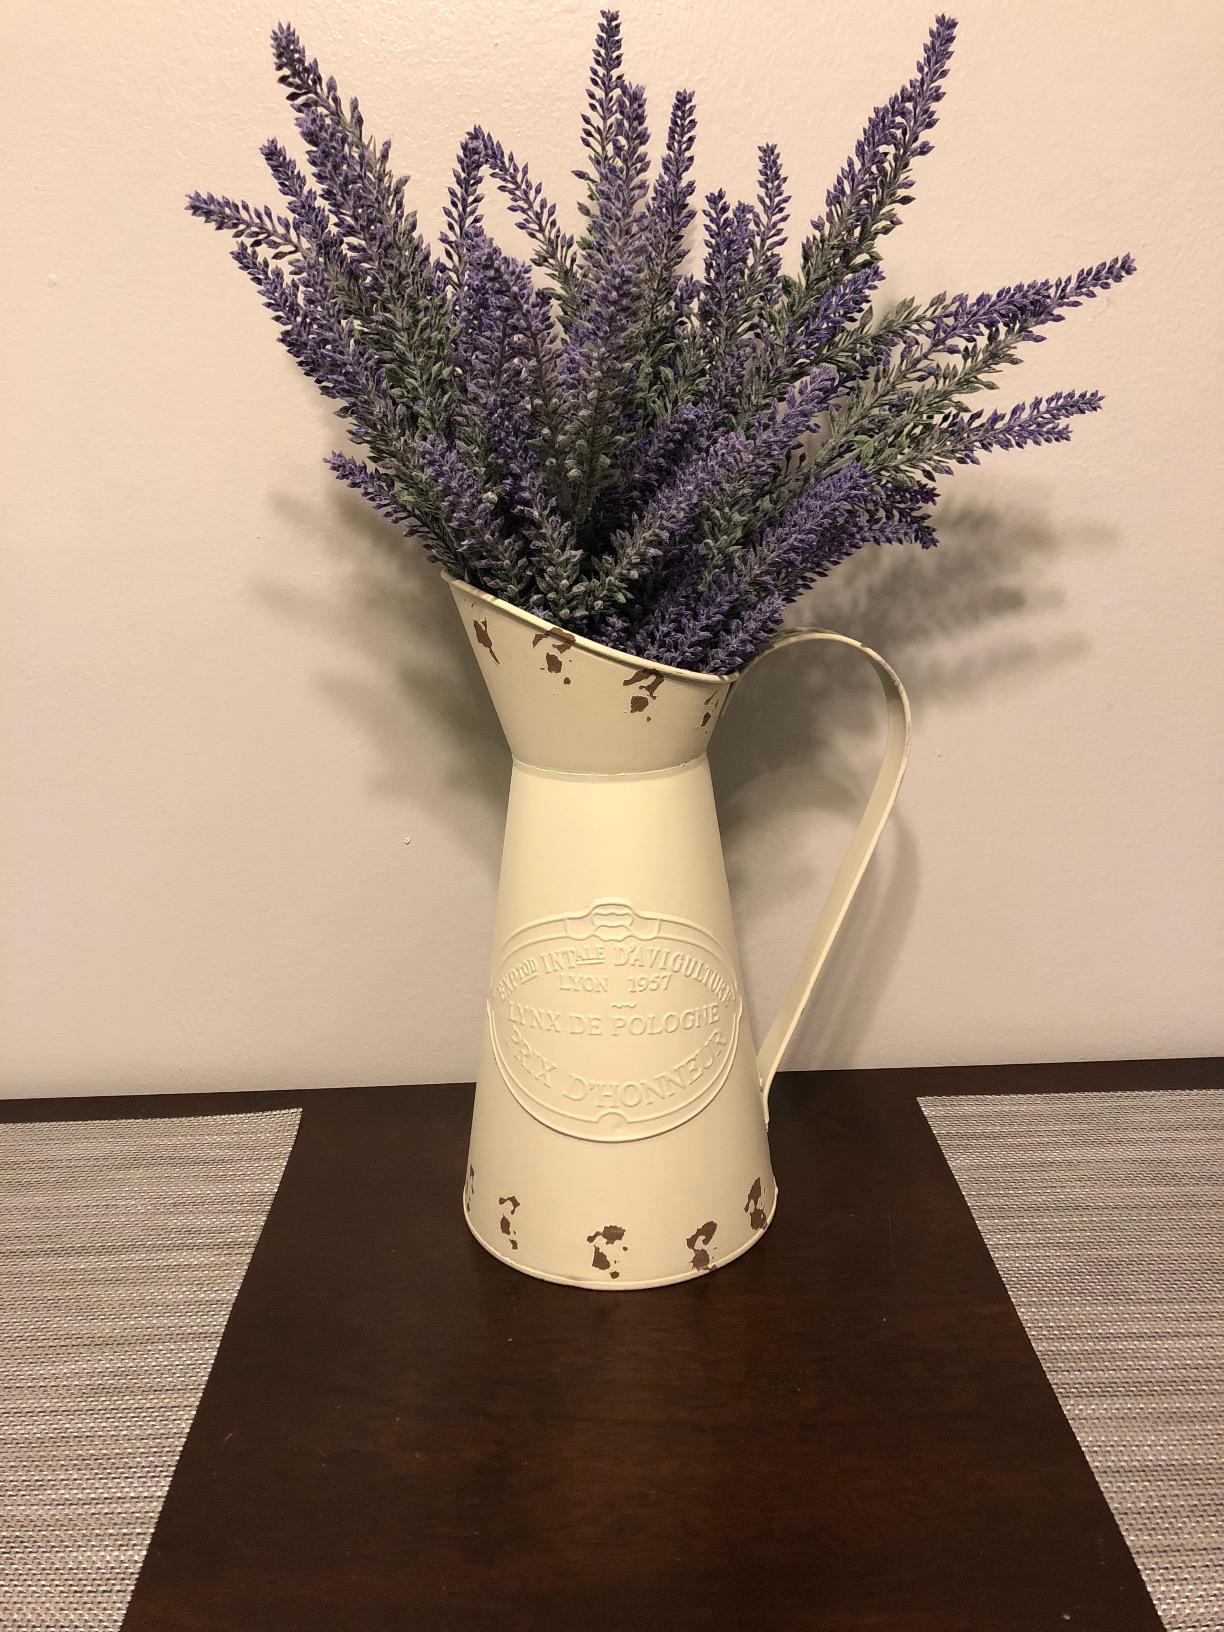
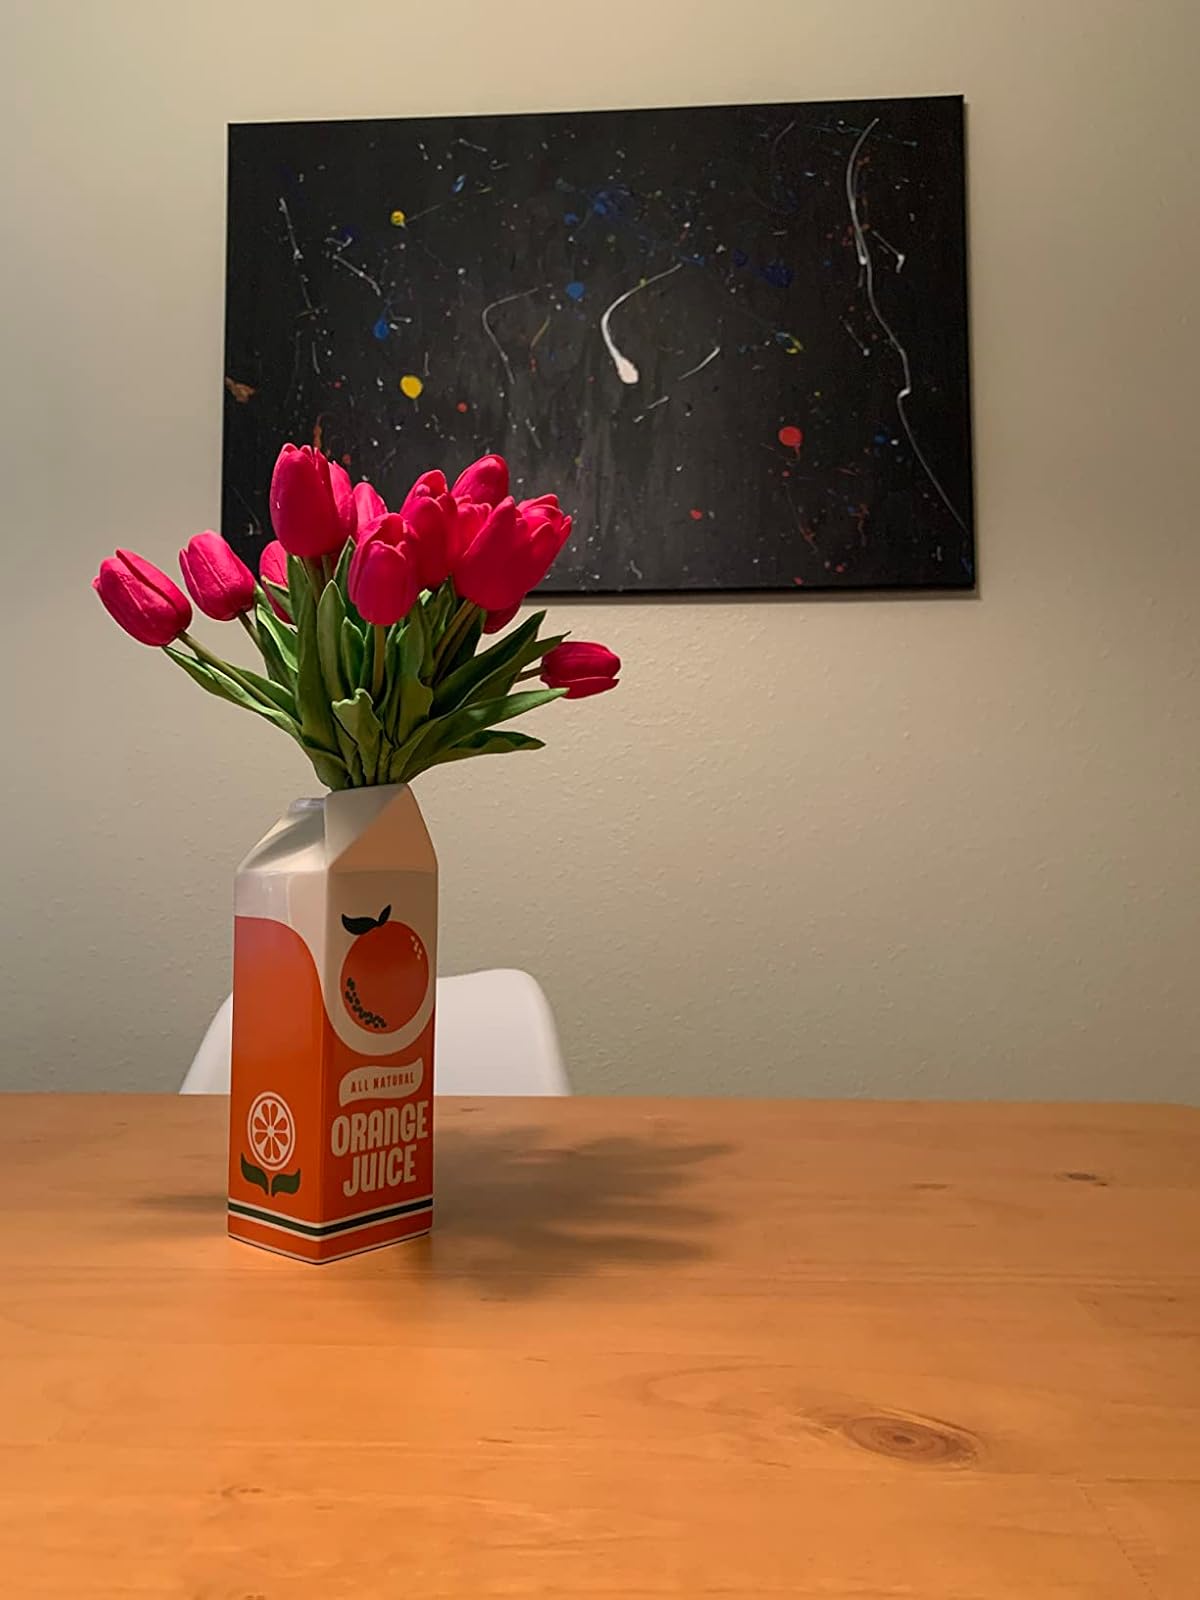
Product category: vase
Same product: no